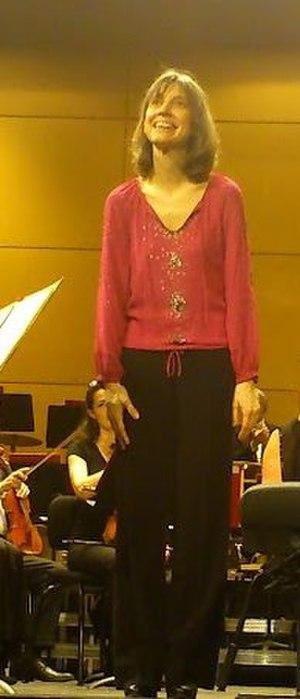
La pianiste Claire Désert lors d'un concert en avril 2016
Les Victoires de la musique classique sont des récompenses musicales françaises décernées chaque année à des artistes du monde de la musique classique.